Rockwood Road Historic District

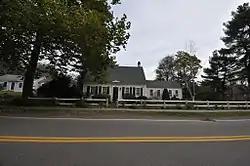

The Rockwood Road Historic District encompasses a portion of the town center of Norfolk, Massachusetts that has retained significant 19th-century characteristics. It extends along Rockwood Road (Massachusetts Route 115) from the MBTA Commuter Rail line to Boardman Street. This area consists mainly of residential or former residential buildings, as well as the 1863 Norfolk Grange Hall, a former church, and is reflective of the center's growth as a railroad village. The district was added to the National Register of Historic Places in 2017.